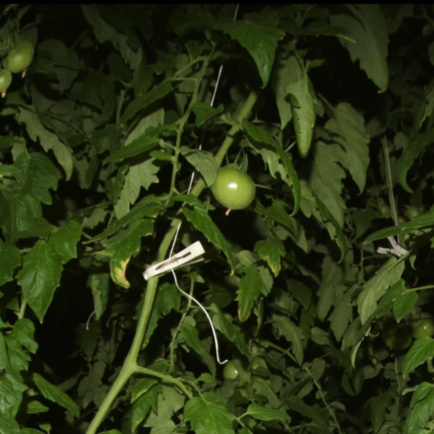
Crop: tomato